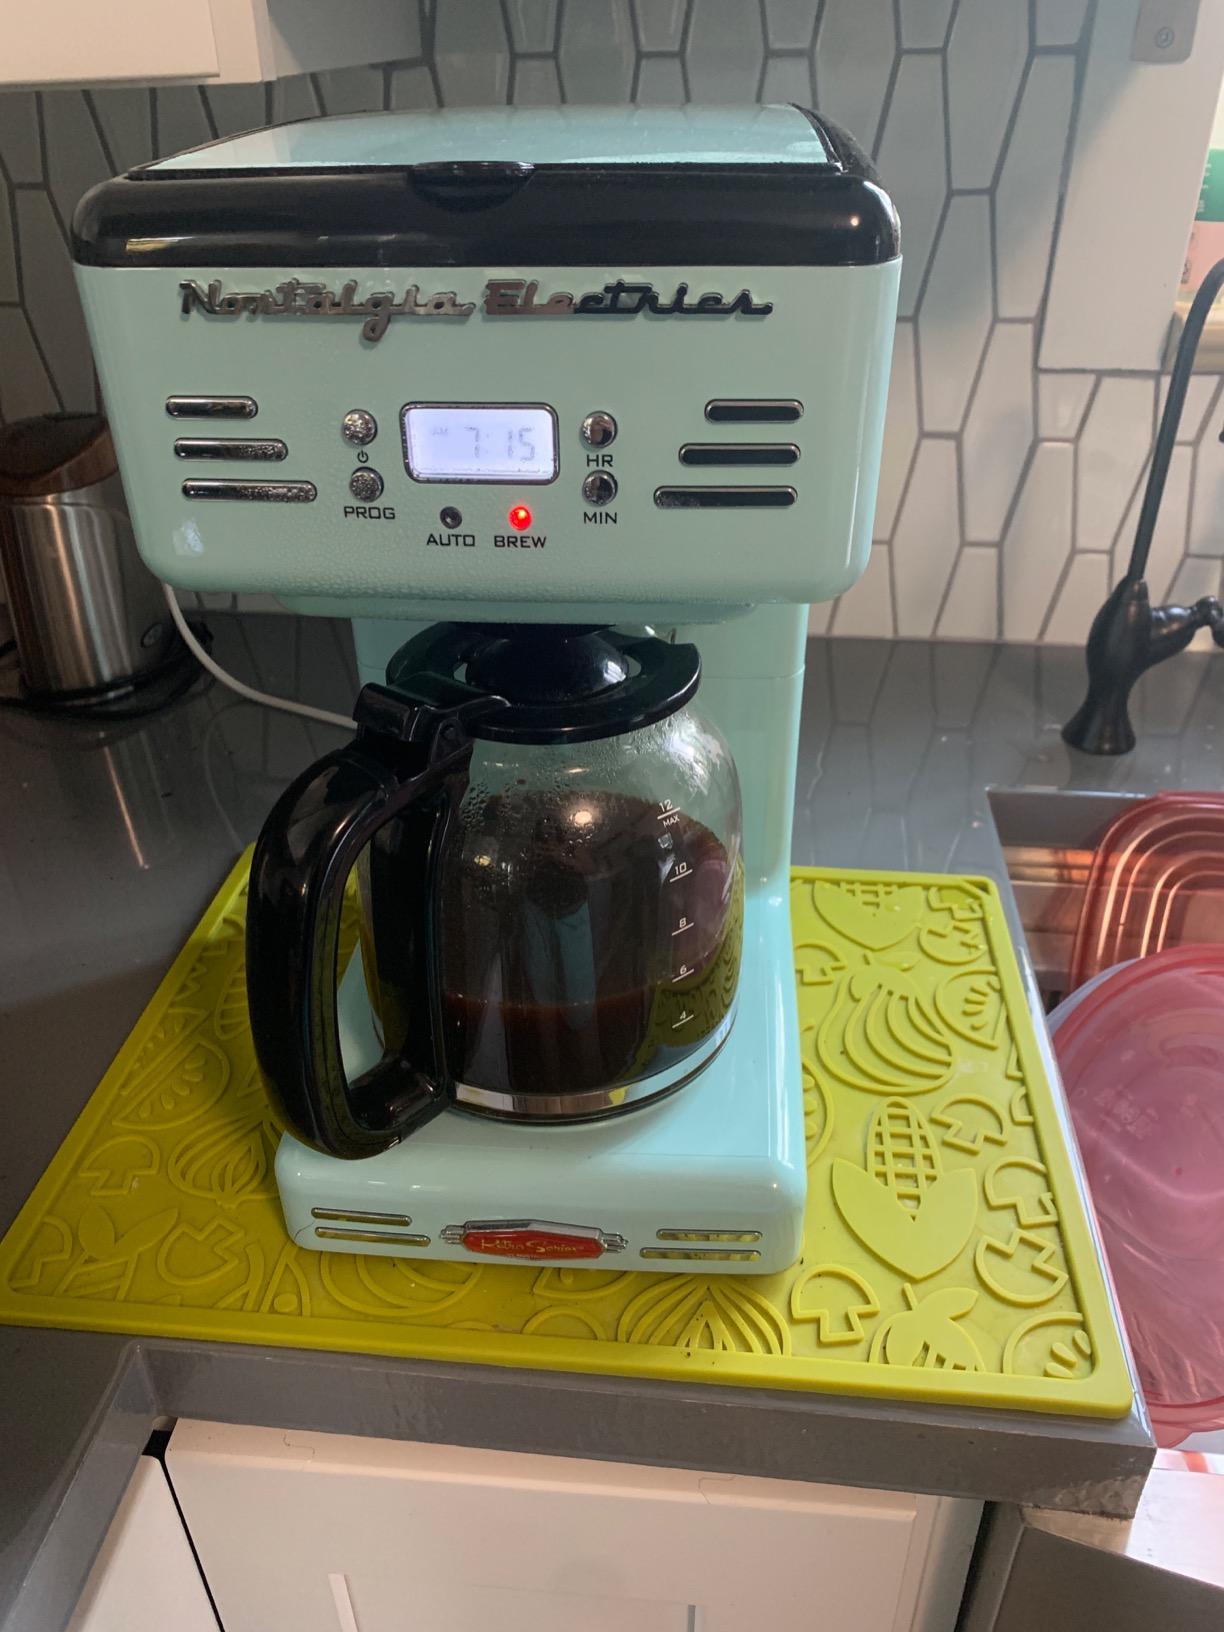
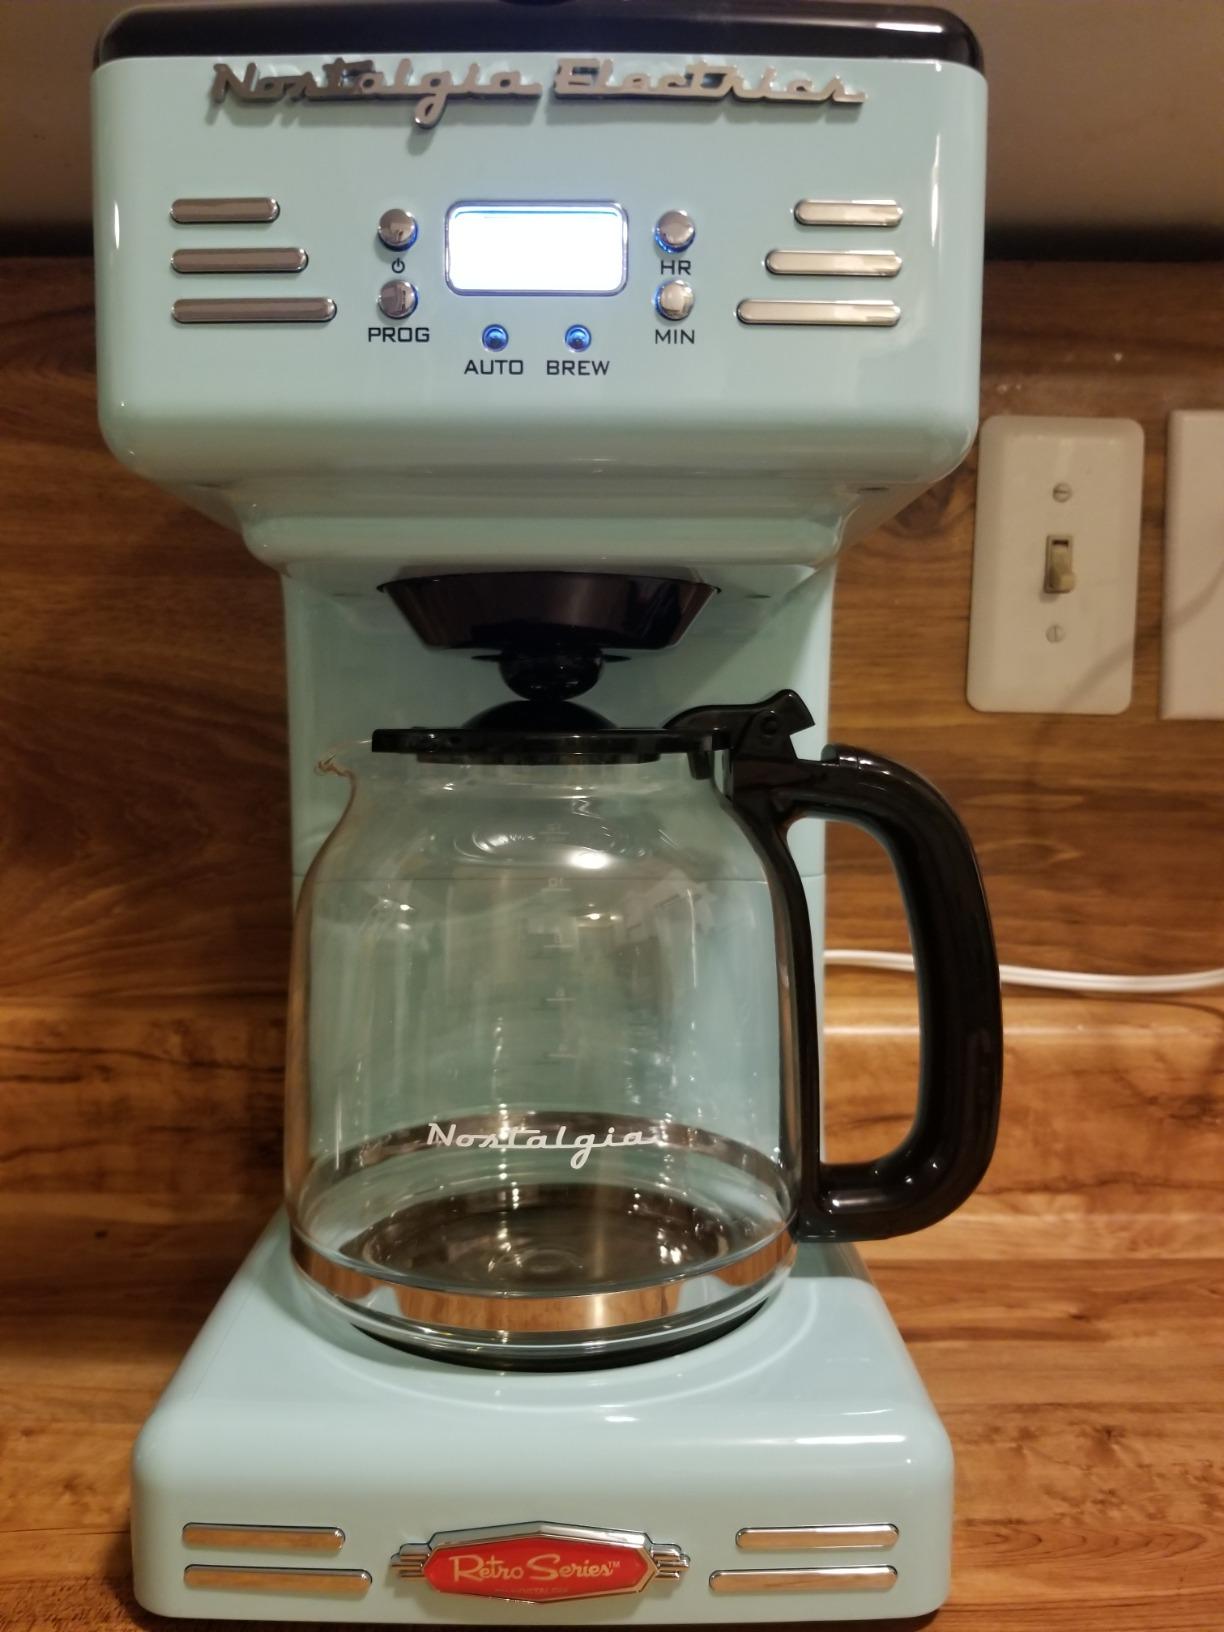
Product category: items_tea
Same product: yes